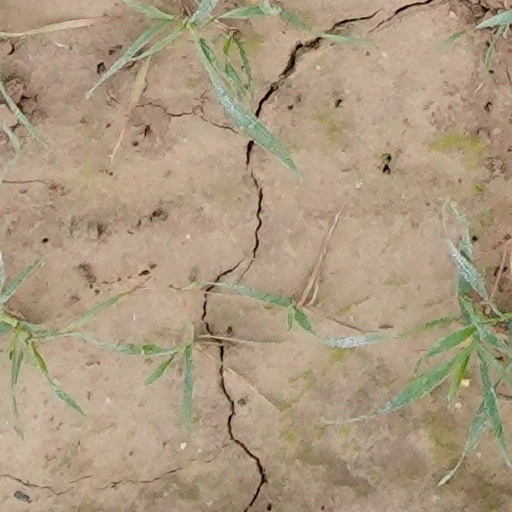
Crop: wheat